Katyayani

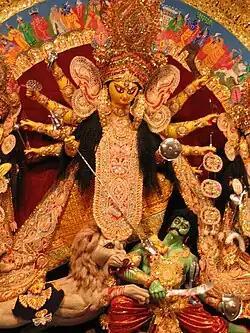
Born out of the anger of Gods, Katyayani kills the demon, Mahishasura

According to the Vamana Purana she was created from the combined energies of the gods when their anger at the demon Mahishasura manifested itself in the form of energy rays. The rays crystallized in the hermitage of Kātyāyana Rishi, who gave it proper form therefore she is also called Katyayani or "daughter of Katyayana". Elsewhere in texts like the Kalika Purana, it is mentioned that it was Rishi Kaytyayana who first worshipped her, hence she came to be known as "Katyayani". In either case, she is a demonstration or apparition of the Durga and is worshipped on the sixth day of Navaratri festival.